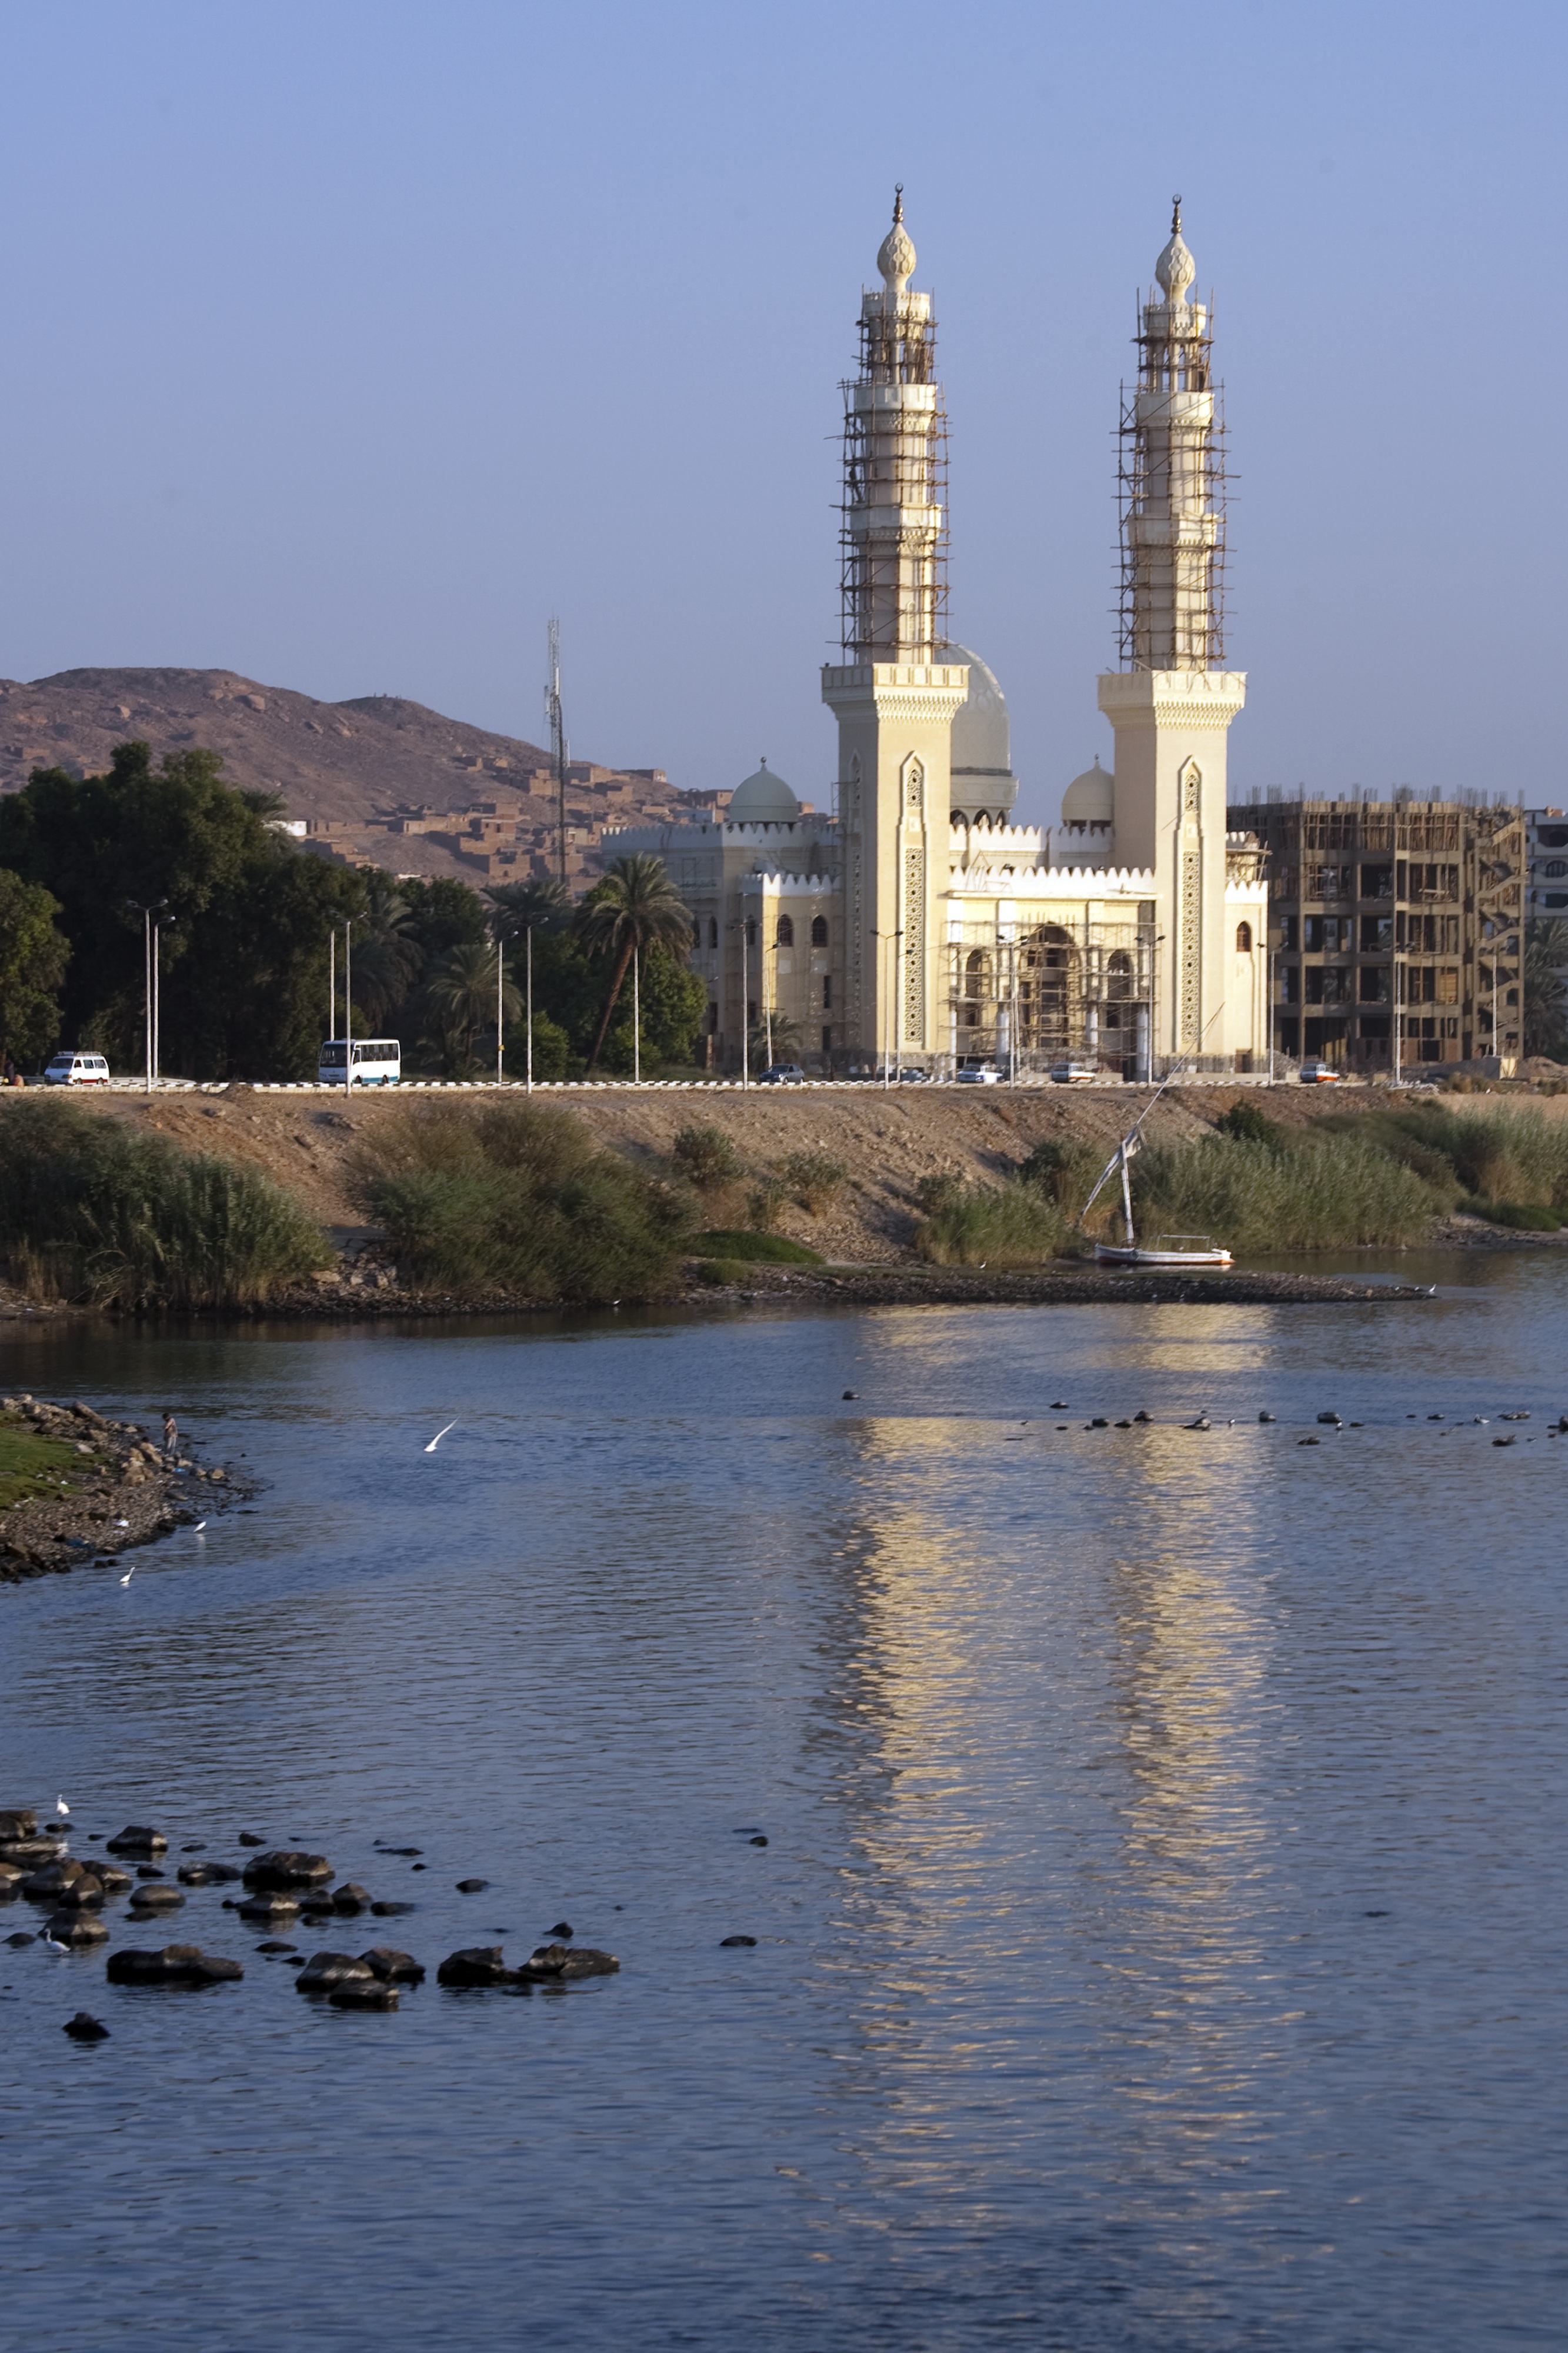
sea, water, architecture, lake, river, construction, reflection, tower, landmark, waterway, place of worship, mosque, refection, aswan, river nile, timber scaffolding